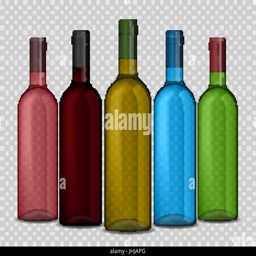
set of realistic wine bottle on a transparent background .